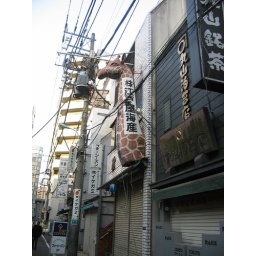
in the fish market district of Tokyo